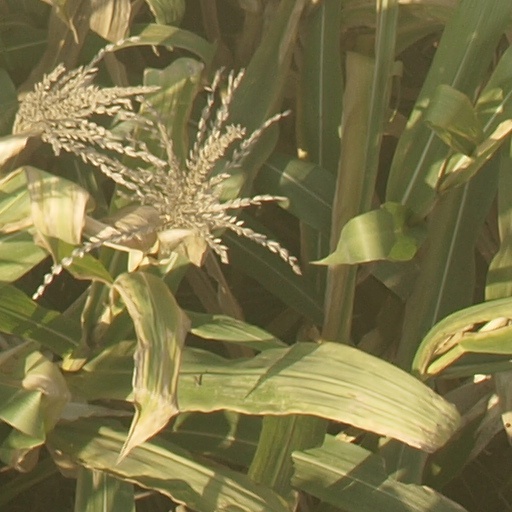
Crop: maize; corn